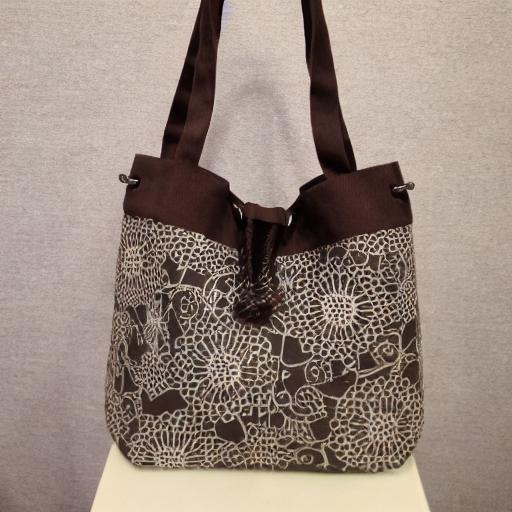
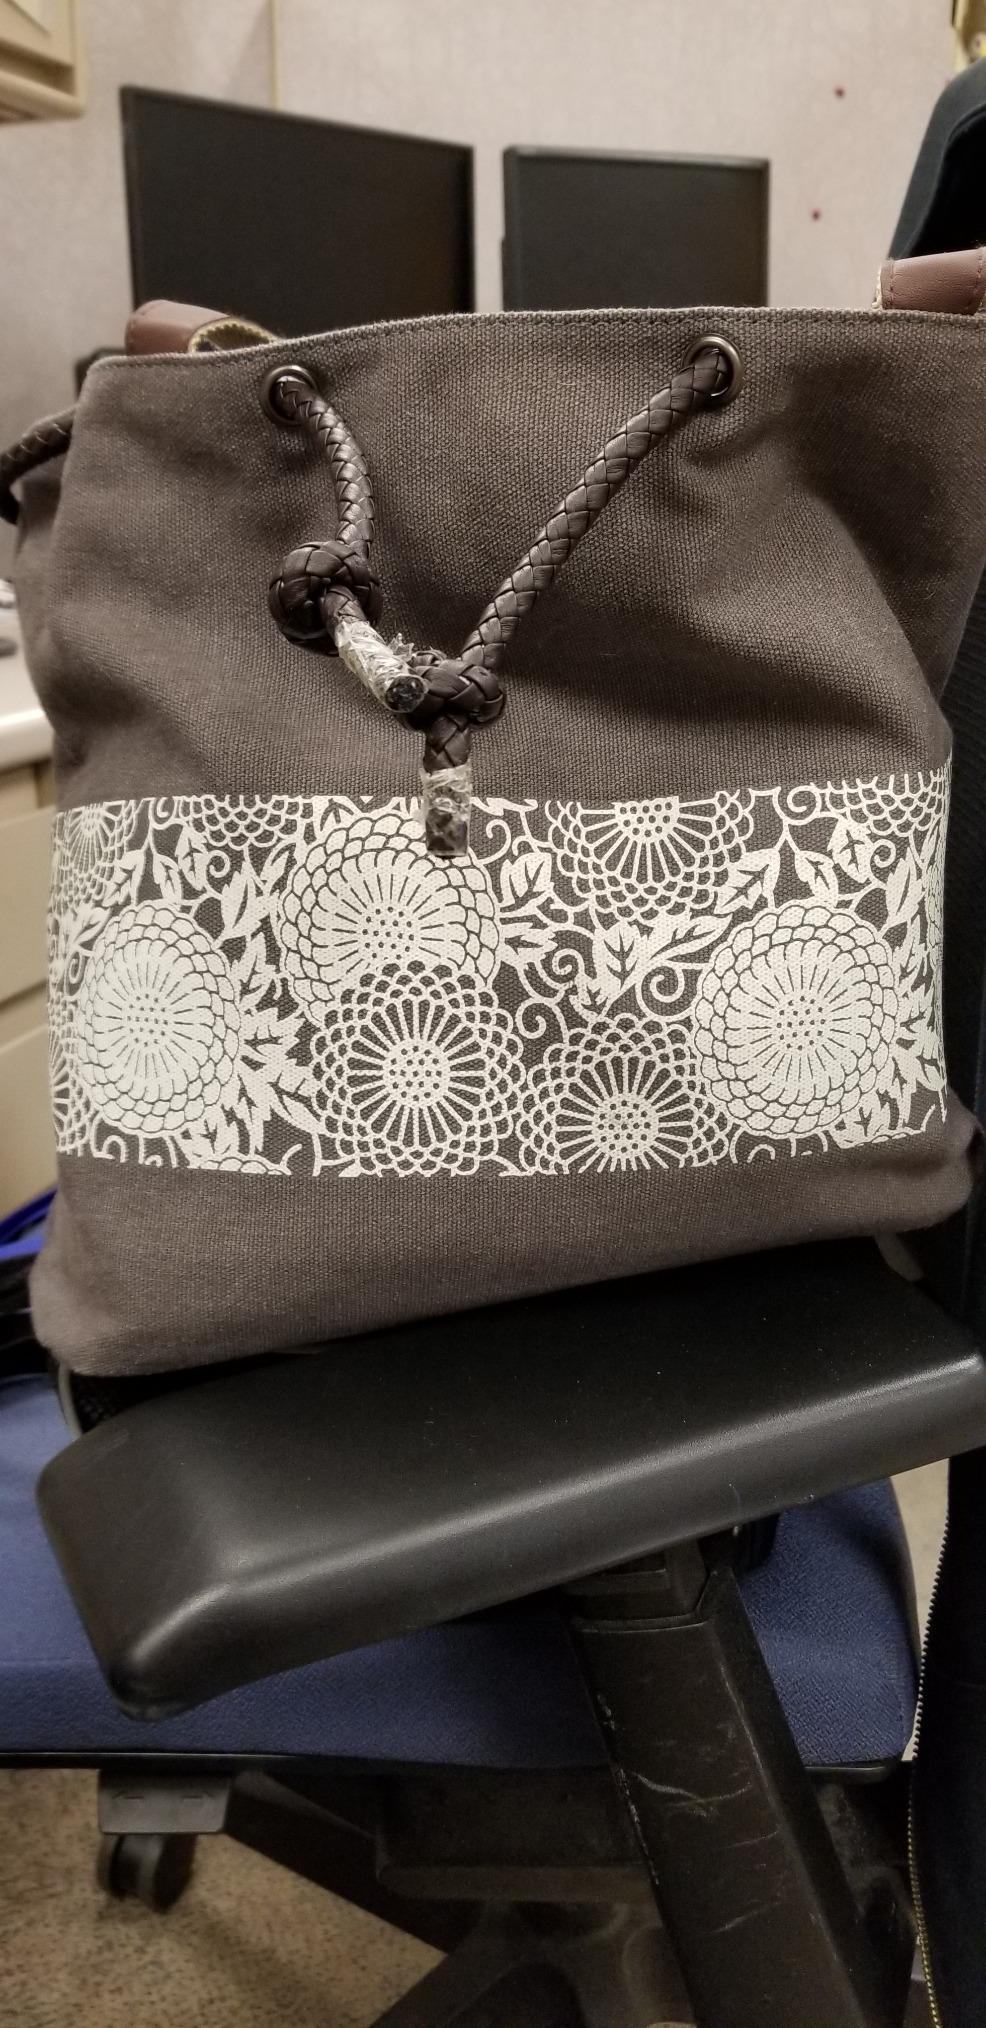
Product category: accessories_handbag
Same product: no